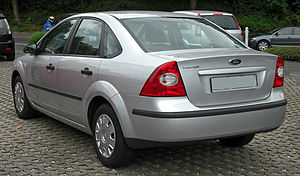
Ford Focus / Anden generation (2004−2010) / Modeloversigt
Ford Focus er en lille mellemklassebil bygget af Ford Motor Company. Den blev introduceret i Europa i efteråret 1998, i Nord- og Sydamerika i foråret 2000 og i Australien i september 2002. I de fleste lande efterfulgte den Ford Escort, i Asien og Australien Ford Laser. I 2000 og 2001 var Ford Focus verdens mest solgte bil.